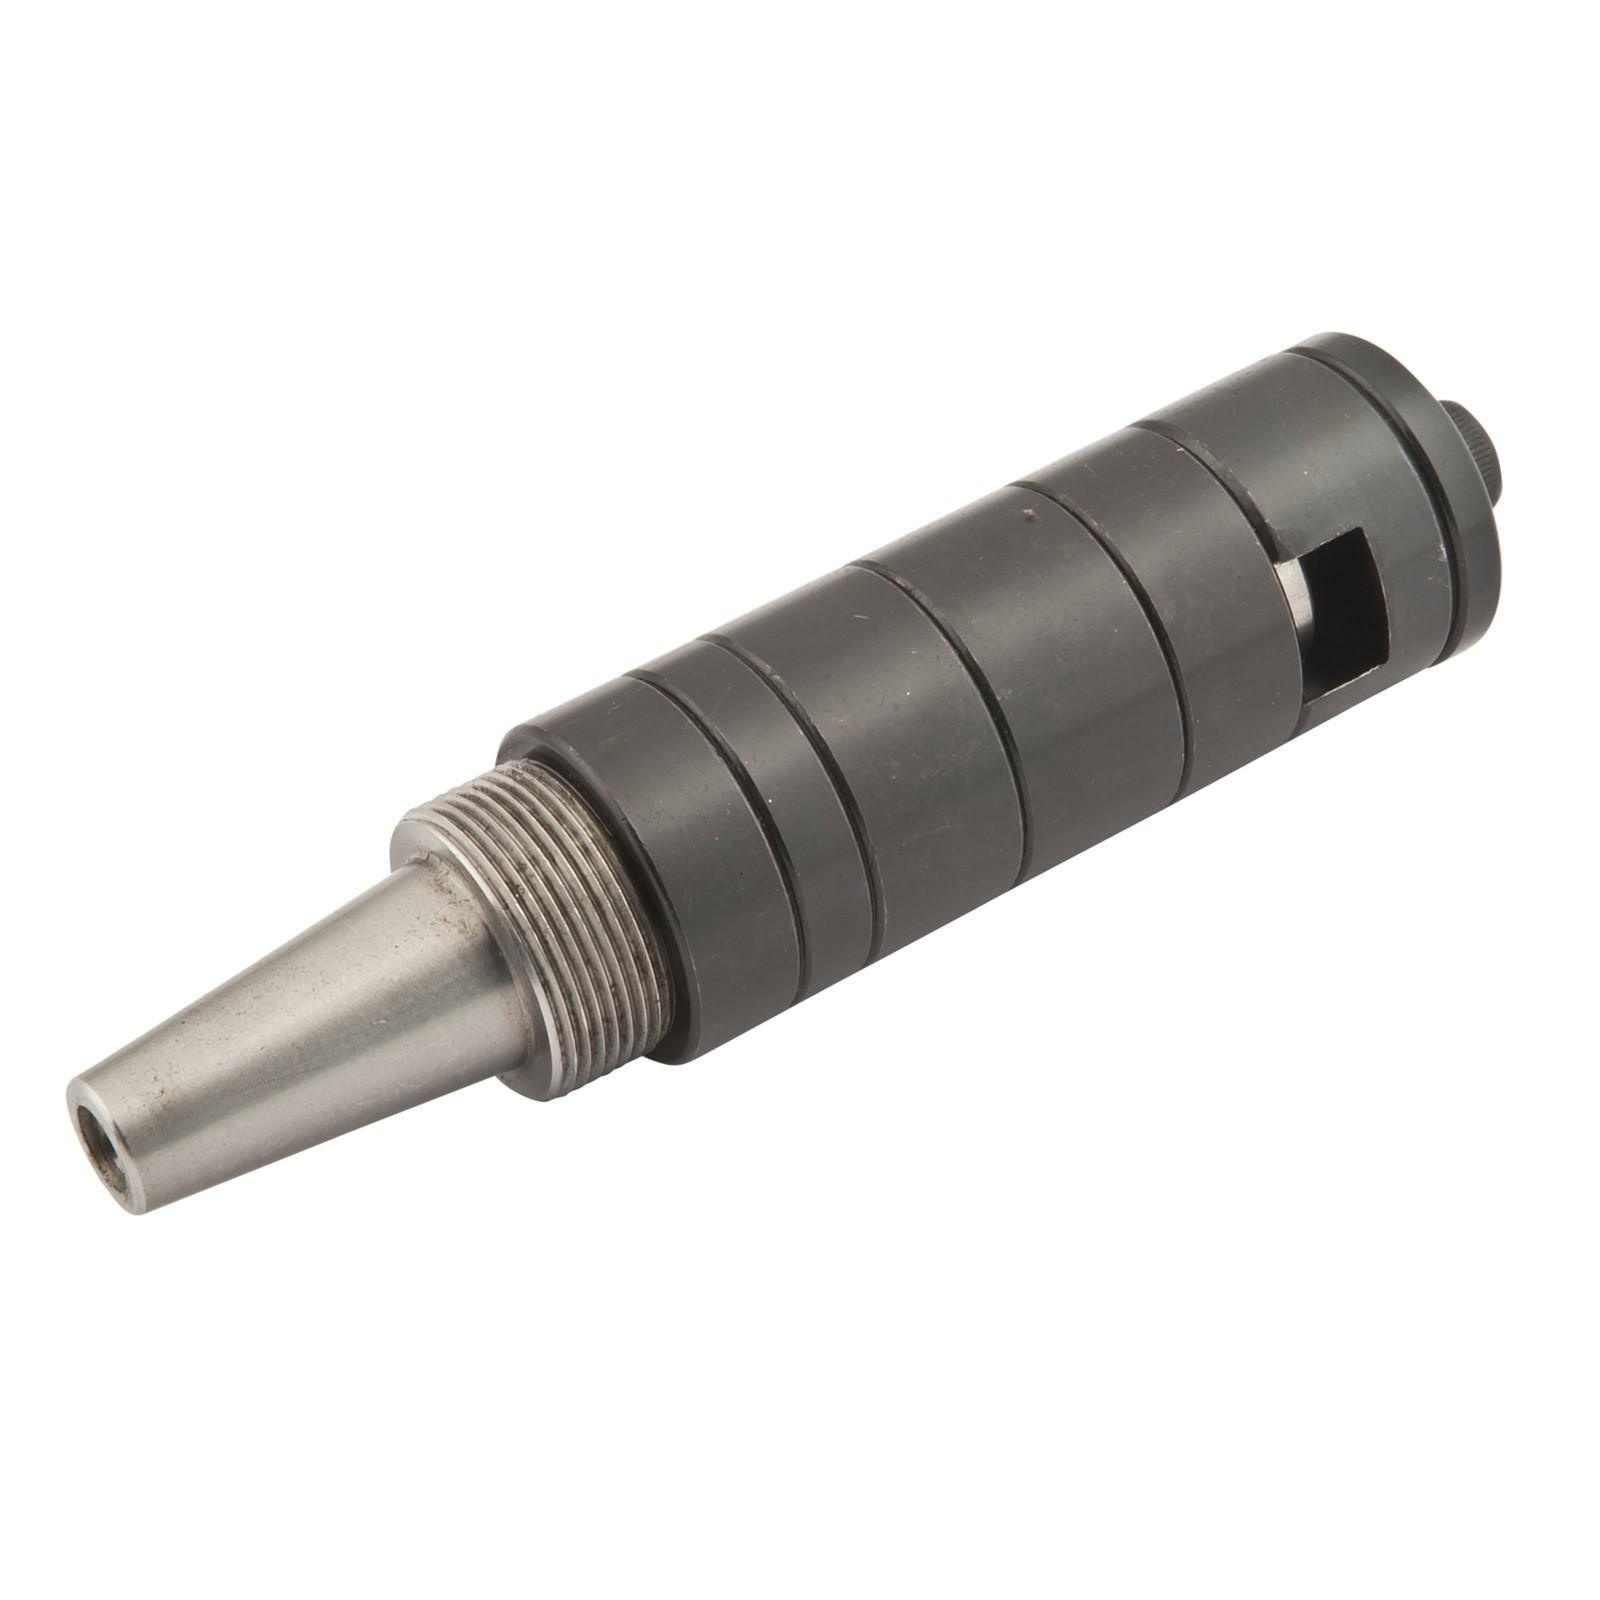
708318 Jet 1" Spindle for JWS-25X Shaper
Brand: JET
Jet 1" Spindle for JWS-25X Shaper
Category: Hardware > Tools > Shapers